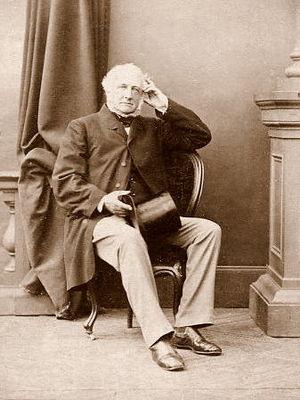
Carlo Marochetti, parfois francisé en Charles Marochetti, né le 14 janvier 1805 à Turin, et mort le 29 décembre 1867 à Paris 16ᵉ, est un sculpteur français.